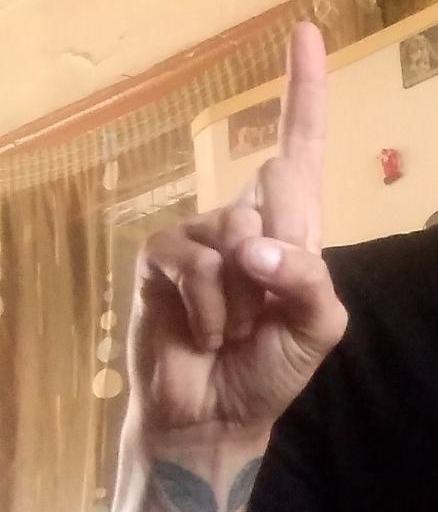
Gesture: one